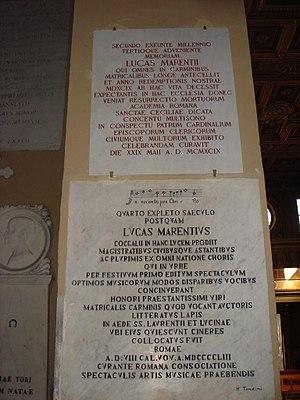
Luca Marenzio, né à Coccaglio, près de Brescia, le 18 octobre 1553, et mort à Rome, le 22 août 1599, est un compositeur italien de la fin de la Renaissance. Il est considéré comme l'un des compositeurs de madrigaux les plus renommés du XVIᵉ siècle, surnommé par ses contemporains comme il più dolce cigno.